University of Kent

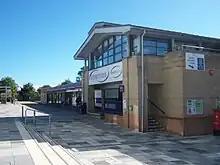
The shops at the Canterbury campus, with the Kent Union offices housed in the offices above.

The campus has a selection of shops, including a grocery store, bookshop, pharmacy and launderettes. Food and drink is provided by range of cafes and bars run either by the university or the student union. Bars include K-bar, in Keynes College, Mungo's, in Eliot College, Origins, in Darwin College, and Woody's in the Park Wood Student Village. Cafeteria style food is available in Rutherford College, fine dining at the Beagle Restaurant in Darwin College, and food is served at the bars and other cafes around campus.